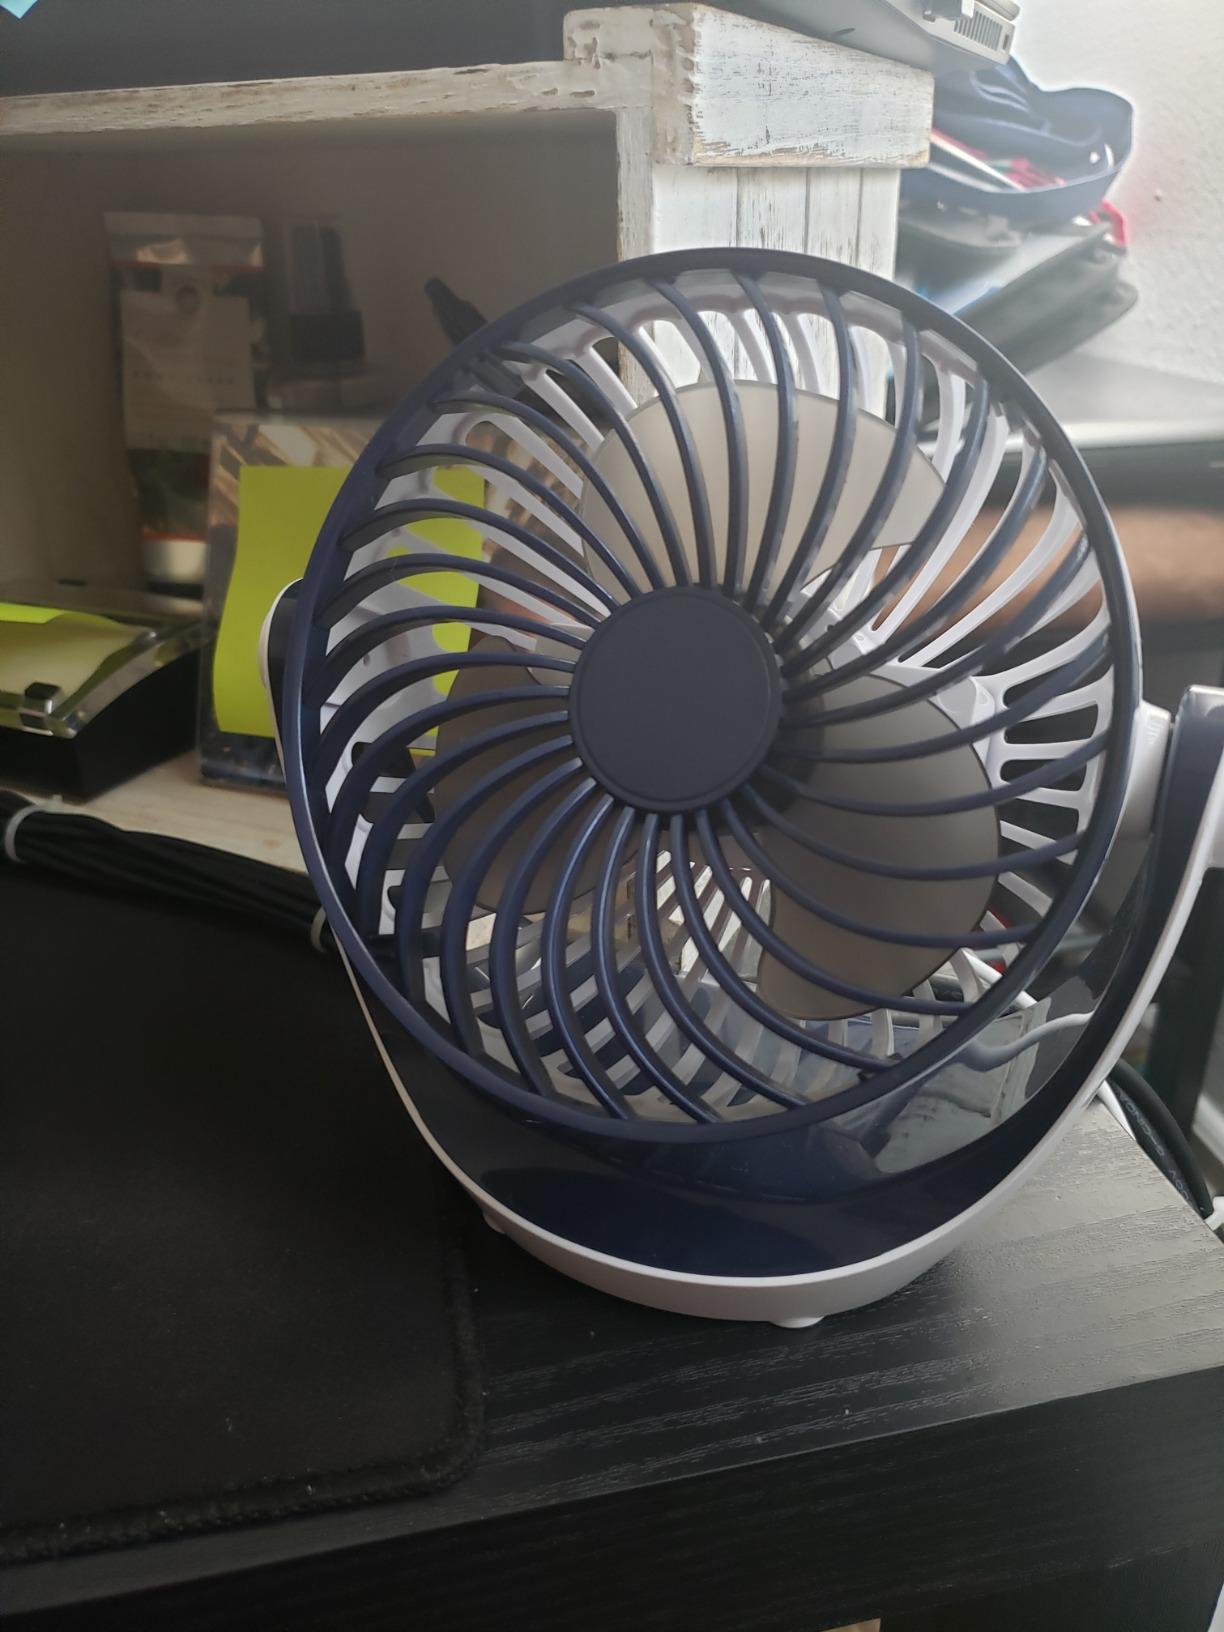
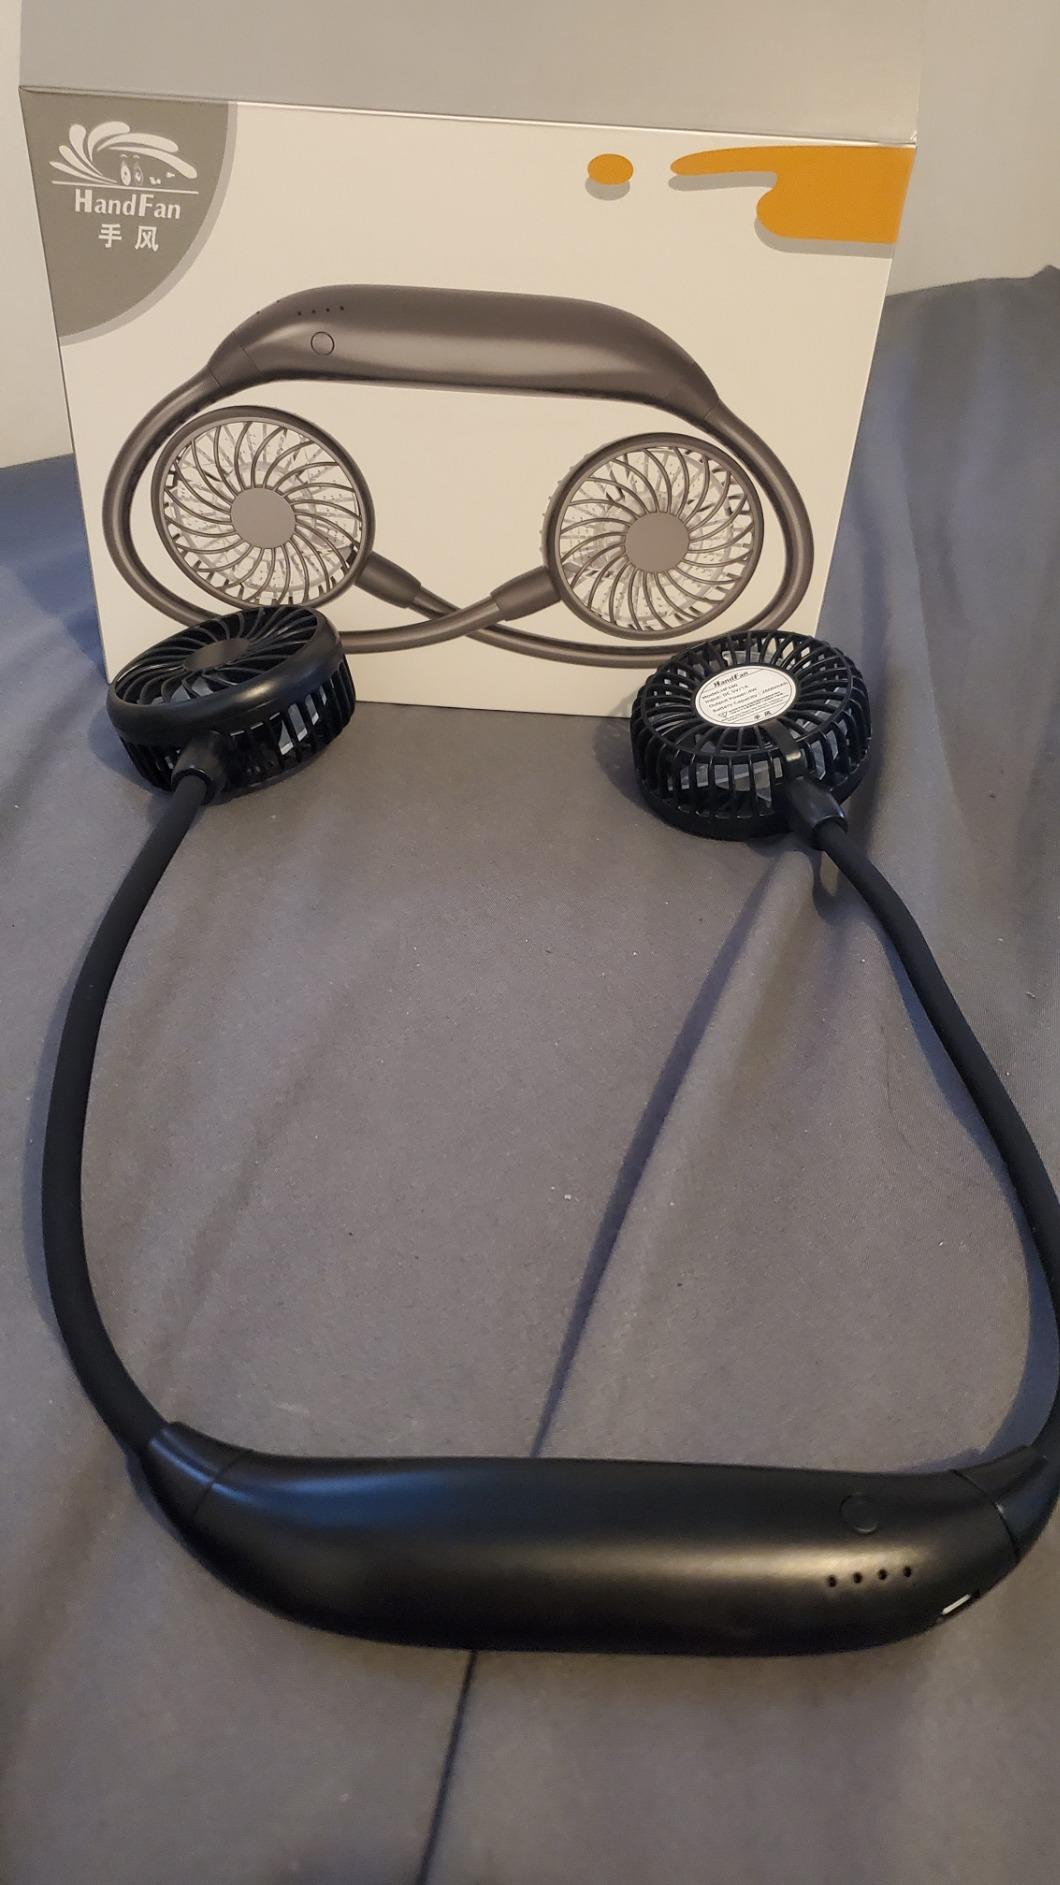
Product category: fan
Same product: no